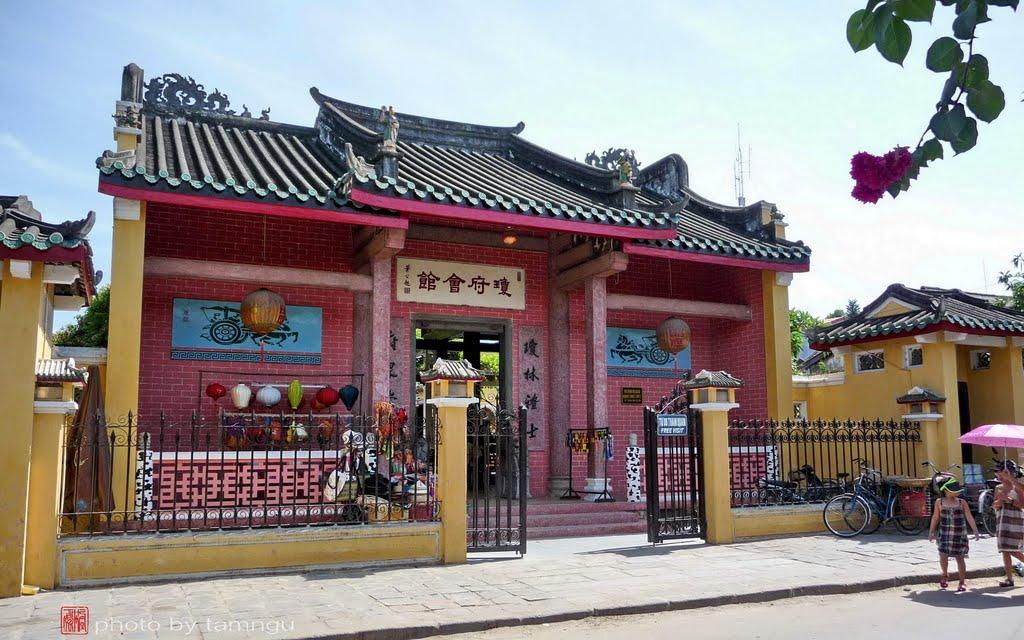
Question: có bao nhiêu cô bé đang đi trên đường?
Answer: có hai cô bé đang đi trên đường